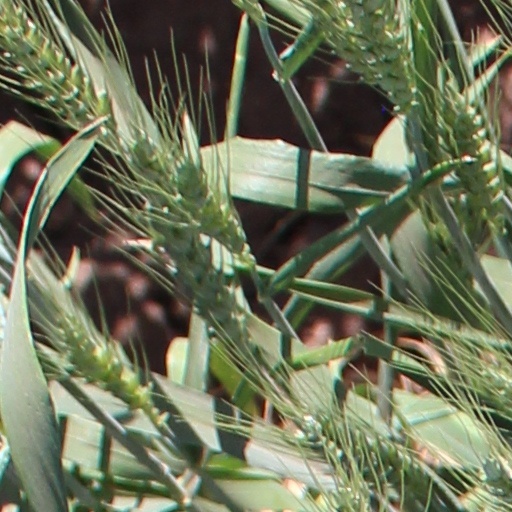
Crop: wheat